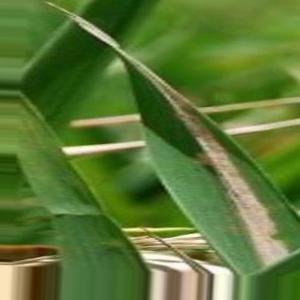
Nhãn: Bệnh Bạc lá (Bacterial leaf blight)